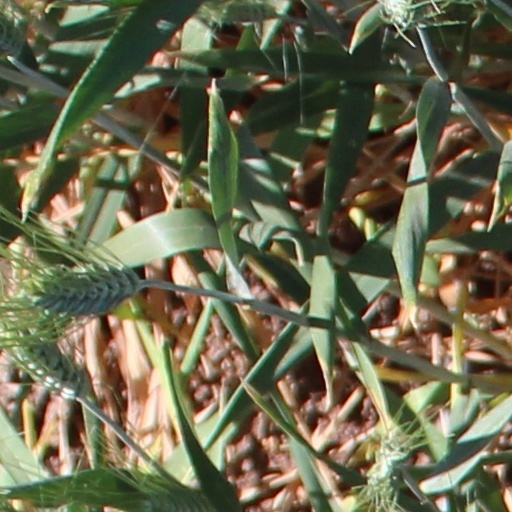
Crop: wheat